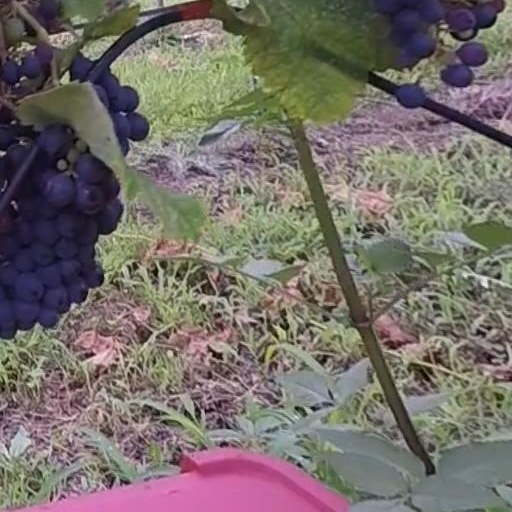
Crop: grape